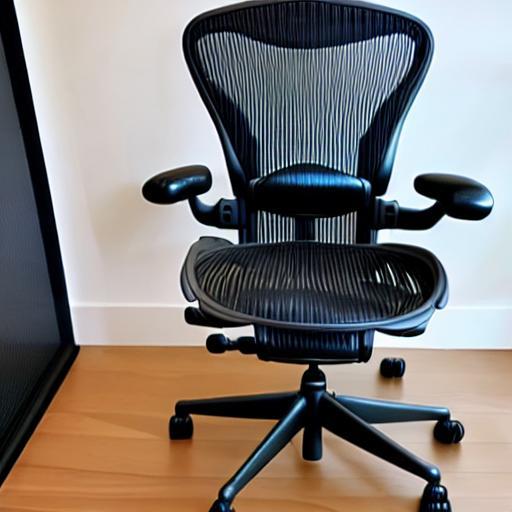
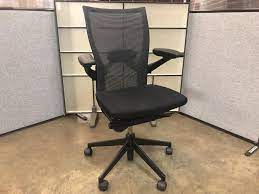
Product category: items_chair
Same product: no